Danon Fantasy

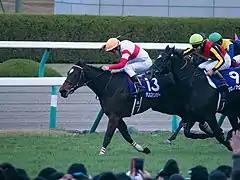
Danon Fantasy beats Chrono Genesis in the Hanshin Juvenile Fillies

On 3 November Danon Fantasy was stepped up in class for the Grade 3 Fantasy Stakes over 1400 metres at Kyoto Racecourse and started the 1/2 favourite in a nine-runner field. Ridden by Yuga Kawada she won by one and three quarter lengths from Belle Soeurs. As Kawada was booked to ride at the Hong Kong International meeting, the filly was partnered by Cristian Demuro on 9 December when she was moved up to Group 1 level for the Hanshin Juvenile Fillies over 1600 metres. She started the 1.6/1 favourite ahead of Chrono Genesis in an eighteen-runner field which also included Schon Glanz and Beach Samba who had finished first and second in the Artemis Stakes. Belle Soeurs set the early pace from Meisho Shobu with Danon Fantasy being settled towards the rear before being switched towards the wide outside on the final turn and making rapid progress. Meisho Shobu took the lead in the straight but Danon Fantasy gained the advantage 100 metres from the finish and repelled the challenge of Chrono Genesis to win by half a length, with Beach Samba a neck away in third place. After the race Demuro commented "The filly was relaxed and when I saw the second favorite come outside us after the fourth corner, I told her it's time to go, we have to fight, and she responded really well. She responds very quickly and has a very good turn of foot. She's a good horse and I think she will have a very good chance in the Oka Sho next year".